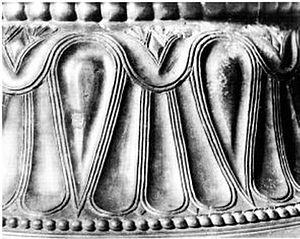
Cratère à volutes, Trebenischte, tombe I
Trebenishte ou Trebeništa est une ancienne nécropole située en Macédoine du Nord datant de l'Âge du fer autour du VIIᵉ siècle av. J.-C.. Le site est situé près de la ville d'Ohrid. On pense que la nécropole a été utilisée par les habitants de l'ancienne ville de Lychnidos.